Gries, Bas-Rhin

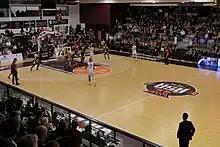
ASA home game in January 2023.

The Espace Sport La Foret is one of the home arenas for the basketball team Alliance Sport Alsace (ASA) of the LNB Pro B.